In Your Eyes (2014 film)

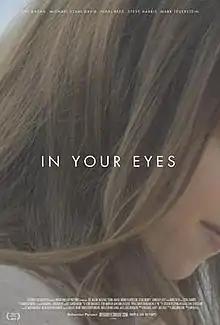
Film poster

In Your Eyes is a 2014 American paranormal romance film directed by Brin Hill and written by Joss Whedon, starring Zoe Kazan, Michael Stahl-David, Nikki Reed, Steve Harris and Mark Feuerstein. It is the second feature by Bellwether Pictures. "In Your Eyes", set in New Mexico and New Hampshire, follows Dylan and Rebecca. They live on opposite sides of the country but are able to sense what the other is feeling – despite being strangers.